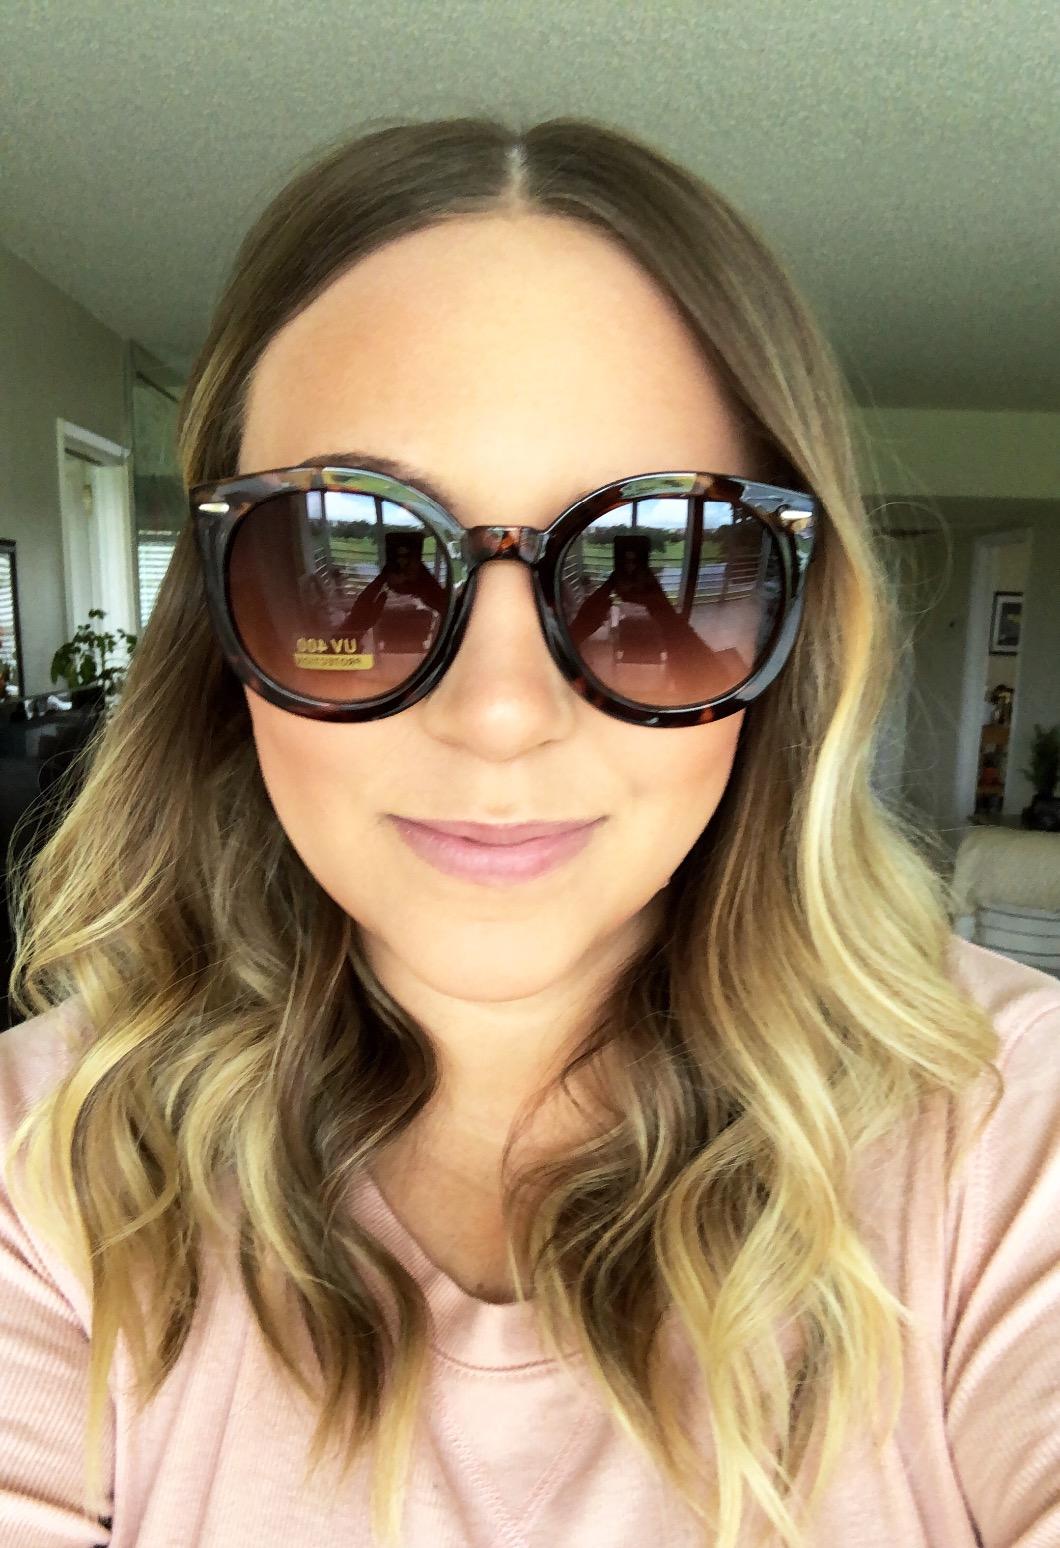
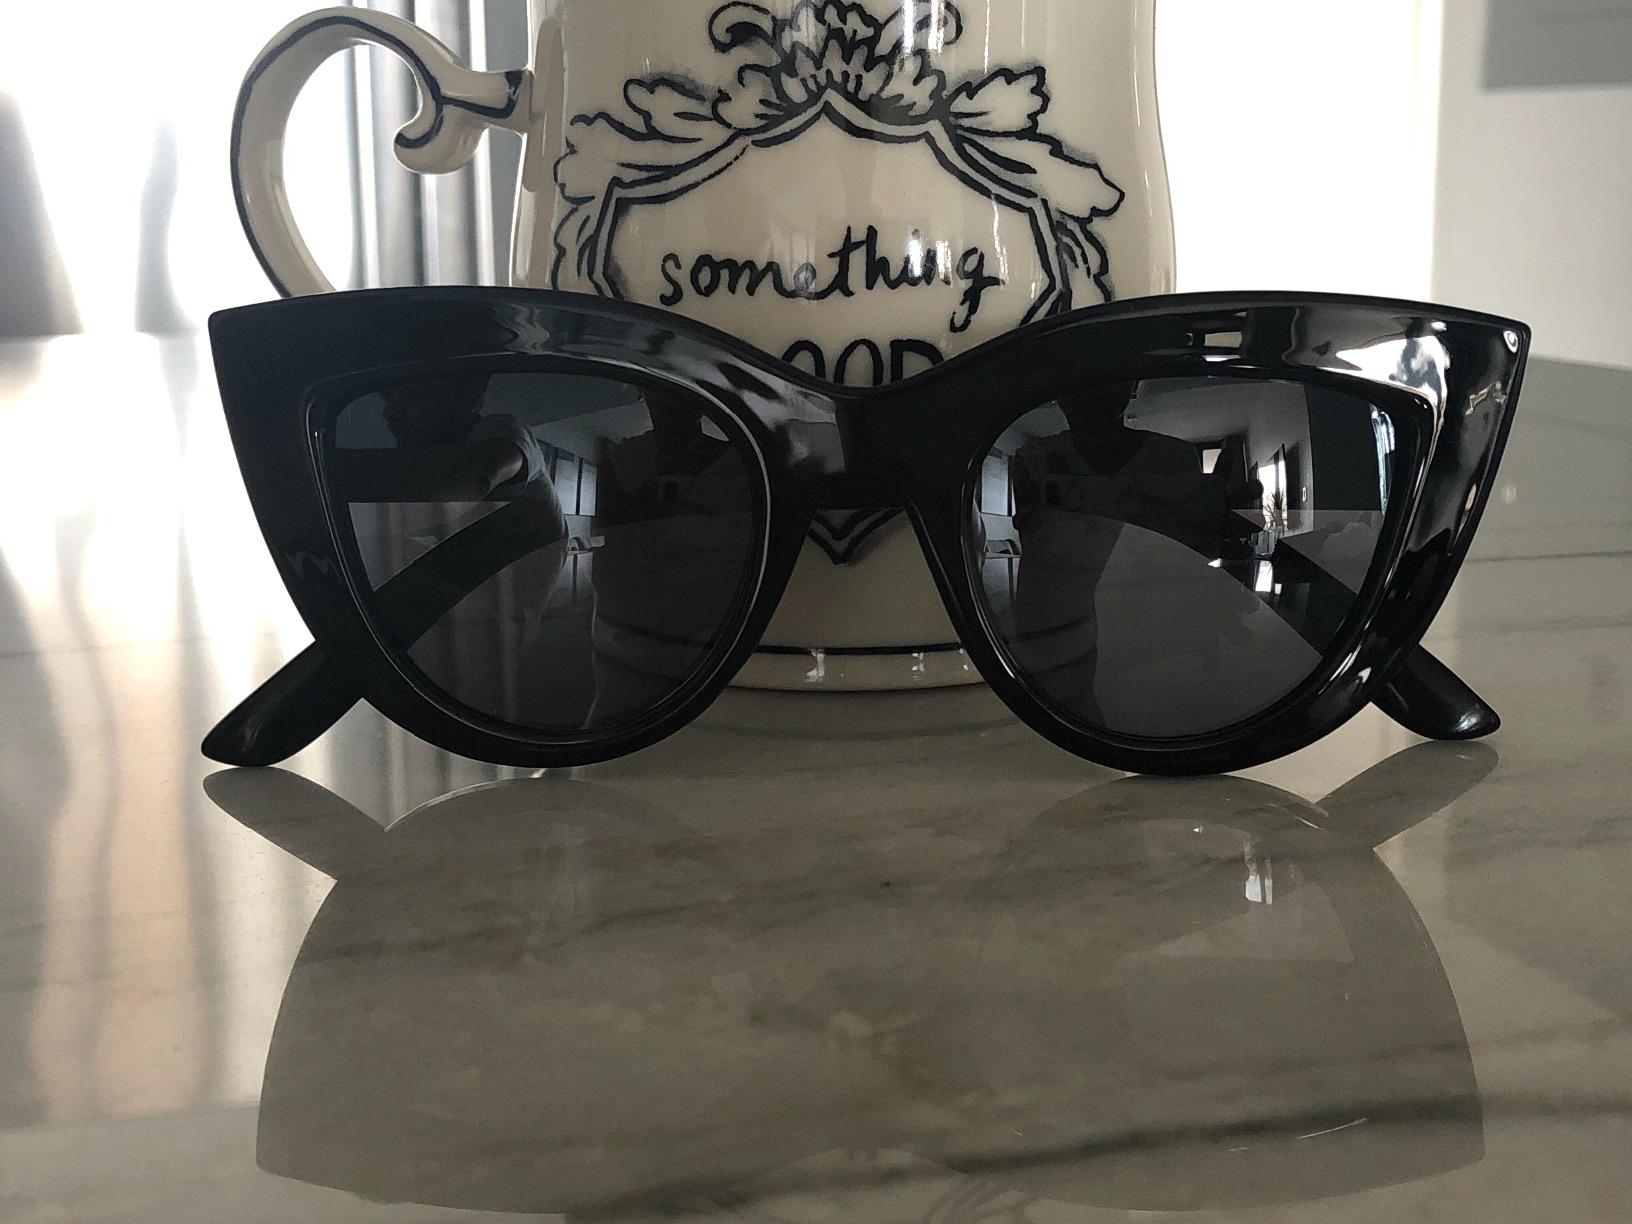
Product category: accessories_sunglasses
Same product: no